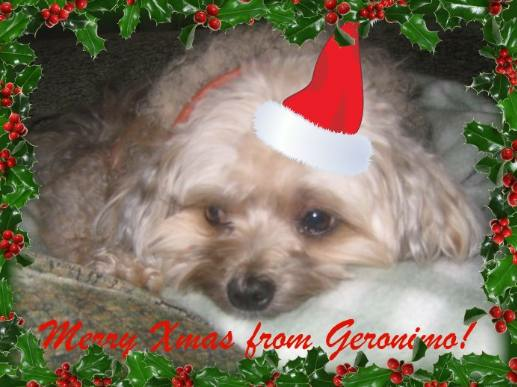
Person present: No